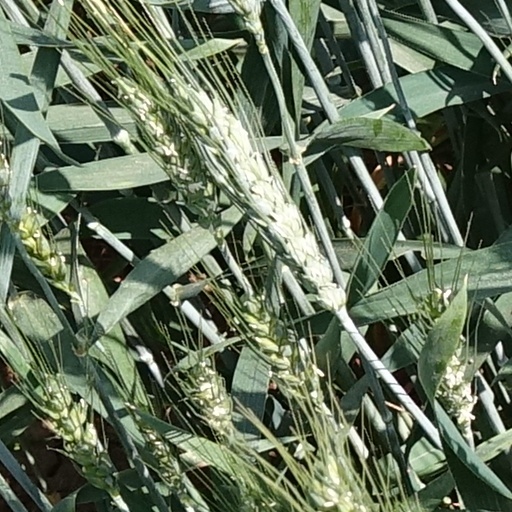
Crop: wheat